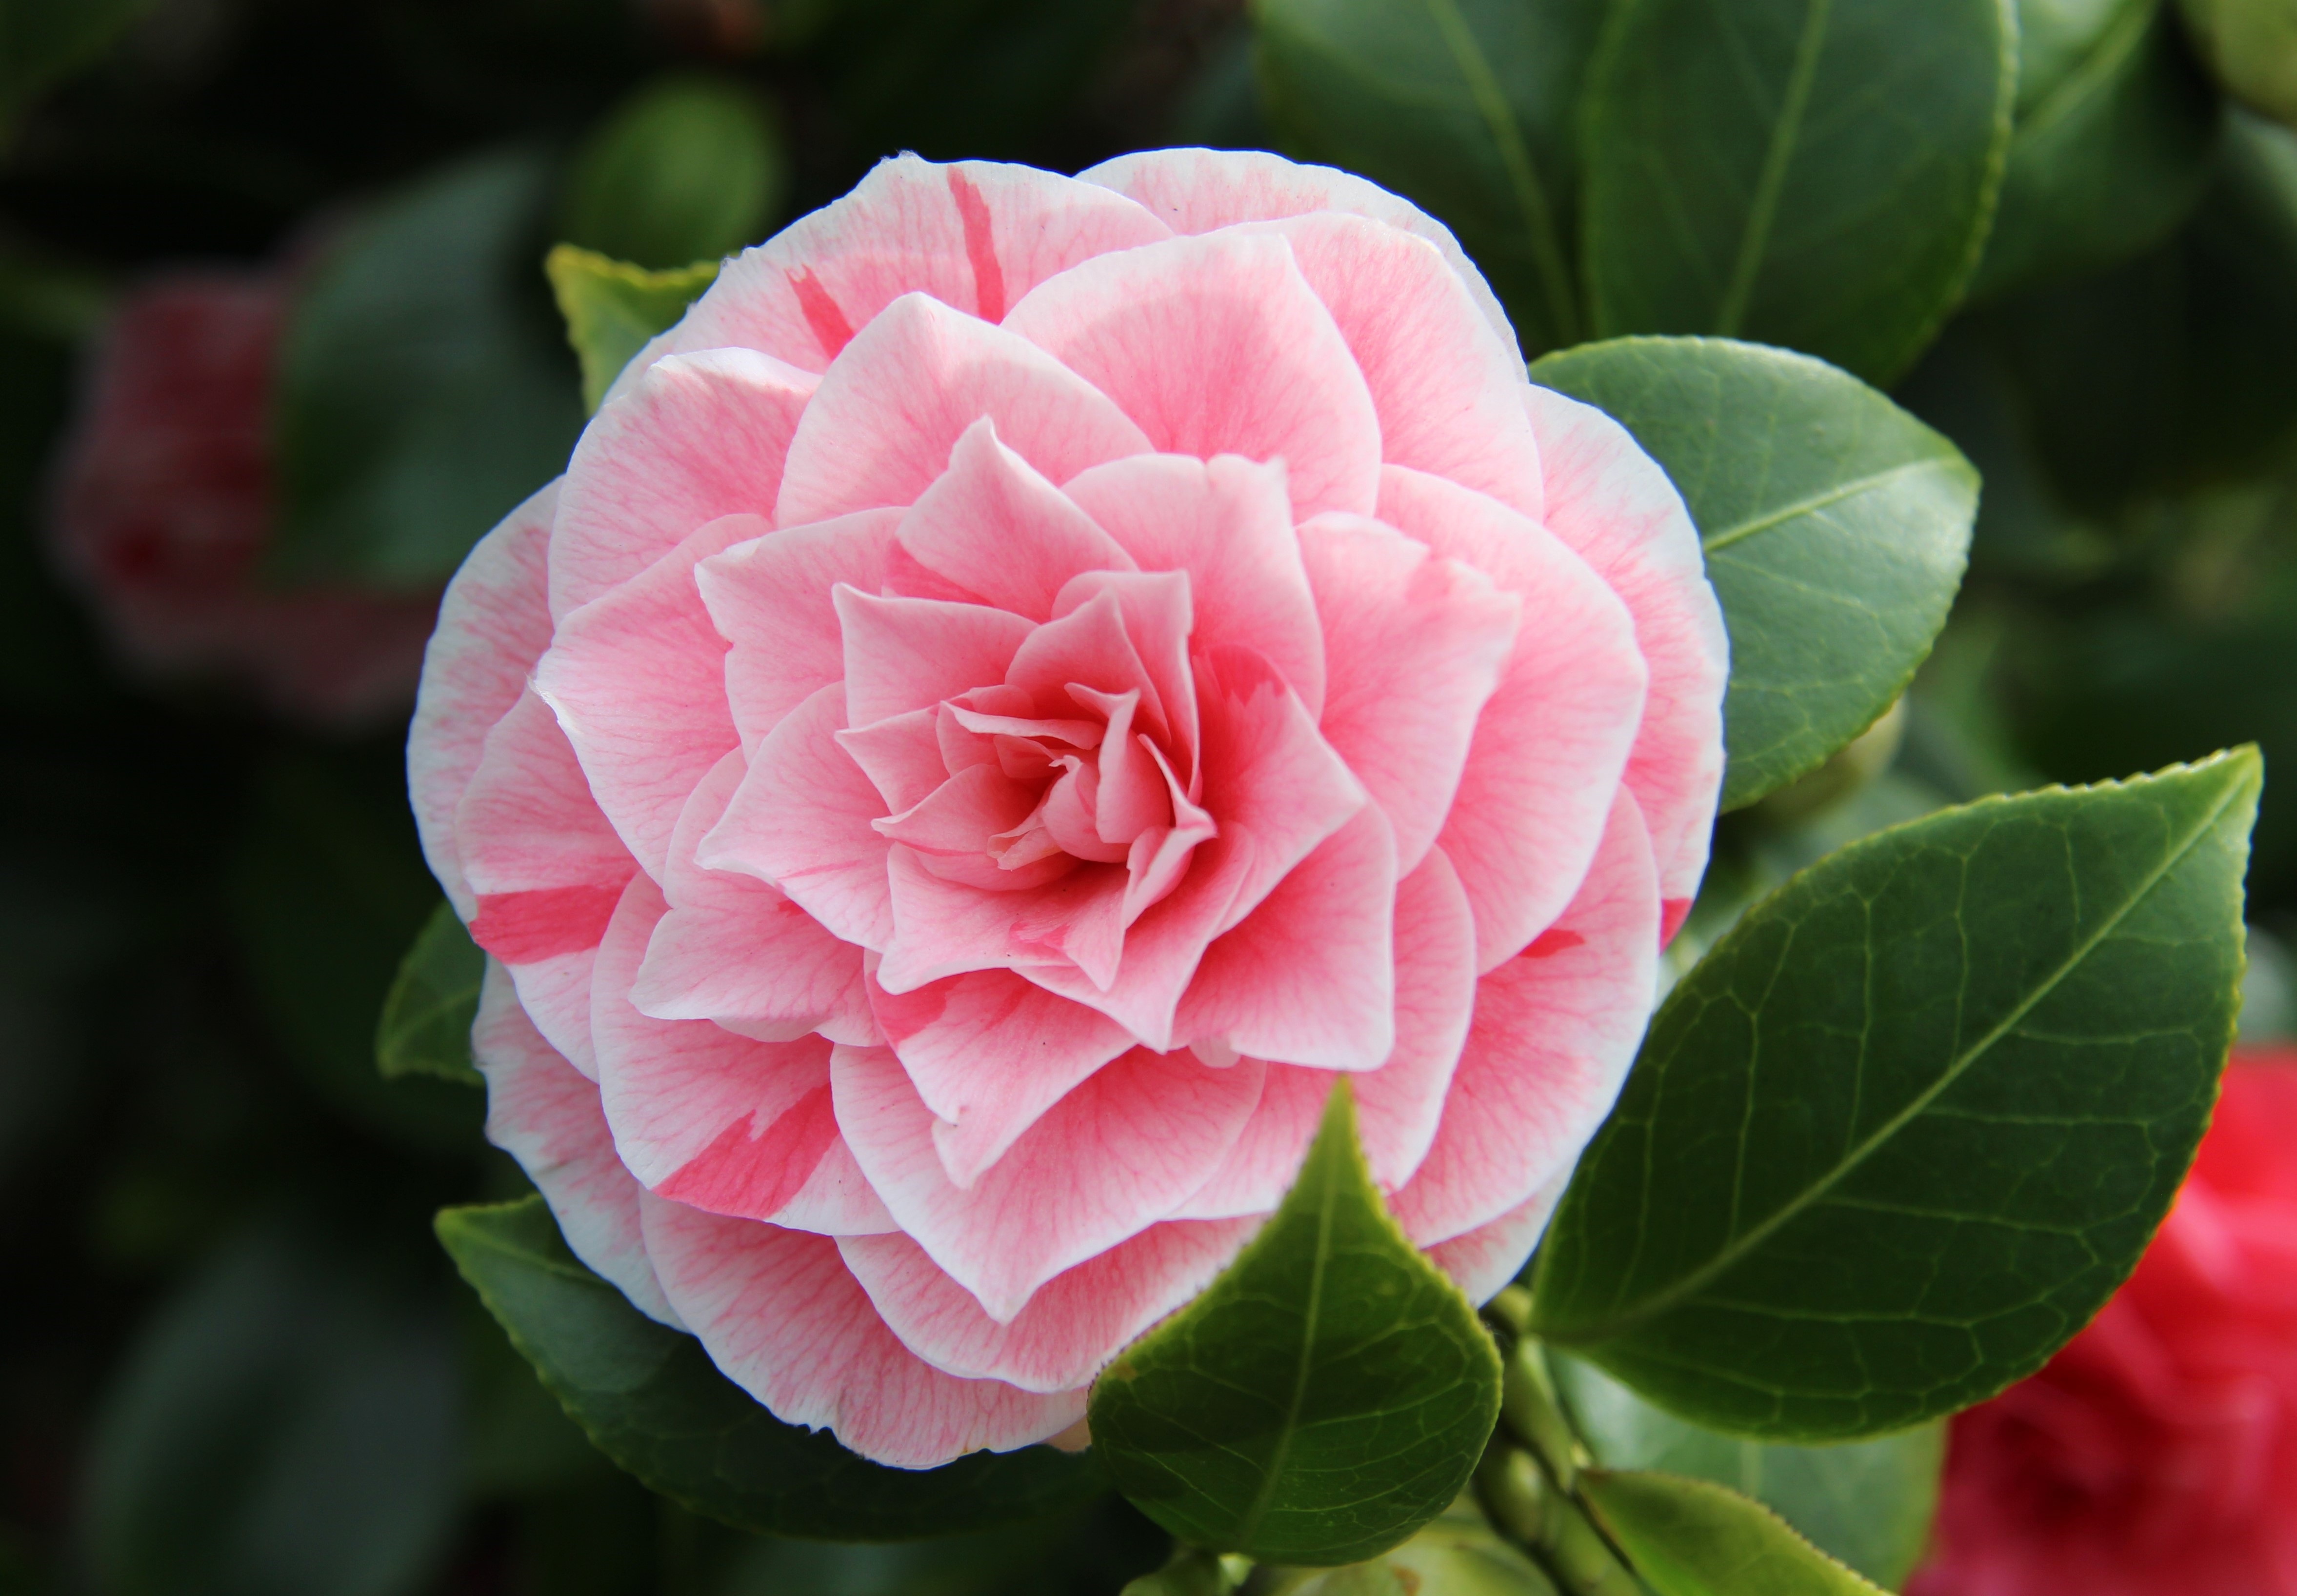
plant, flower, petal, rose, spring, pink, close, shrub, camellia, floribunda, full bloom, theaceae, flowering plant, garden roses, land plant, rosa centifolia, camellia sasanqua, japanese camellia